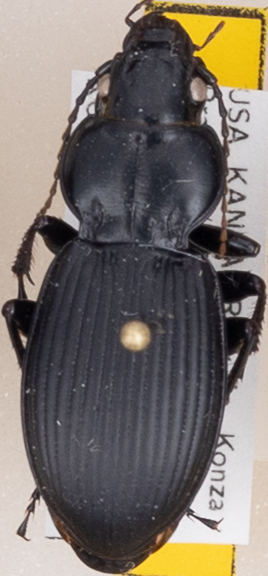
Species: Cyclotrachelus sodalis colossus
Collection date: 2022-07-04
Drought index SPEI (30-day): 1.01
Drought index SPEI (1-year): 0.47
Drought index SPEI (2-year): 0.03